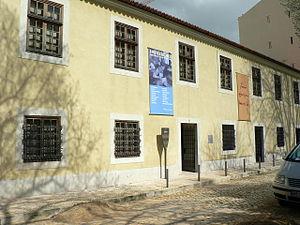
Croquis de courses de taureaux, Course de taureaux, Corrida, le blessé, Les Banderilles, font partie d'une abondante série de dessins au crayon sur papier réalisés par Árpád Szenes entre 1935 et 1948, sur le thème de la corrida à partir des notes que l'artiste prenait dans les arènes.
Maria Helena Vieira da Silva, née à Lisbonne le 13 juin 1908 et morte à Paris le 6 mars 1992, est une artiste peintre portugaise, puis naturalisée française, appartenant à l'École de Paris.
Árpád Szenes est un peintre non figuratif français d'origine hongroise, appartenant à la nouvelle École de Paris, né le 6 mai 1897 à Budapest et mort à Paris le 16 janvier 1985. Szenes et Maria Helena Vieira da Silva, qui se sont rencontrés à Paris en 1928 et mariés en 1930, forment l'un des plus célèbres couples de peintres de l'art contemporain. Une fondation réunit à Lisbonne leurs deux noms et leurs deux œuvres. Szenes pensait que « les peintres vivent peut-être vieux parce qu'ils font un métier non violent et contemplatif… Il faut vivre longtemps pour avoir le temps de faire beaucoup de bêtises et quelques chefs-d'œuvre. »